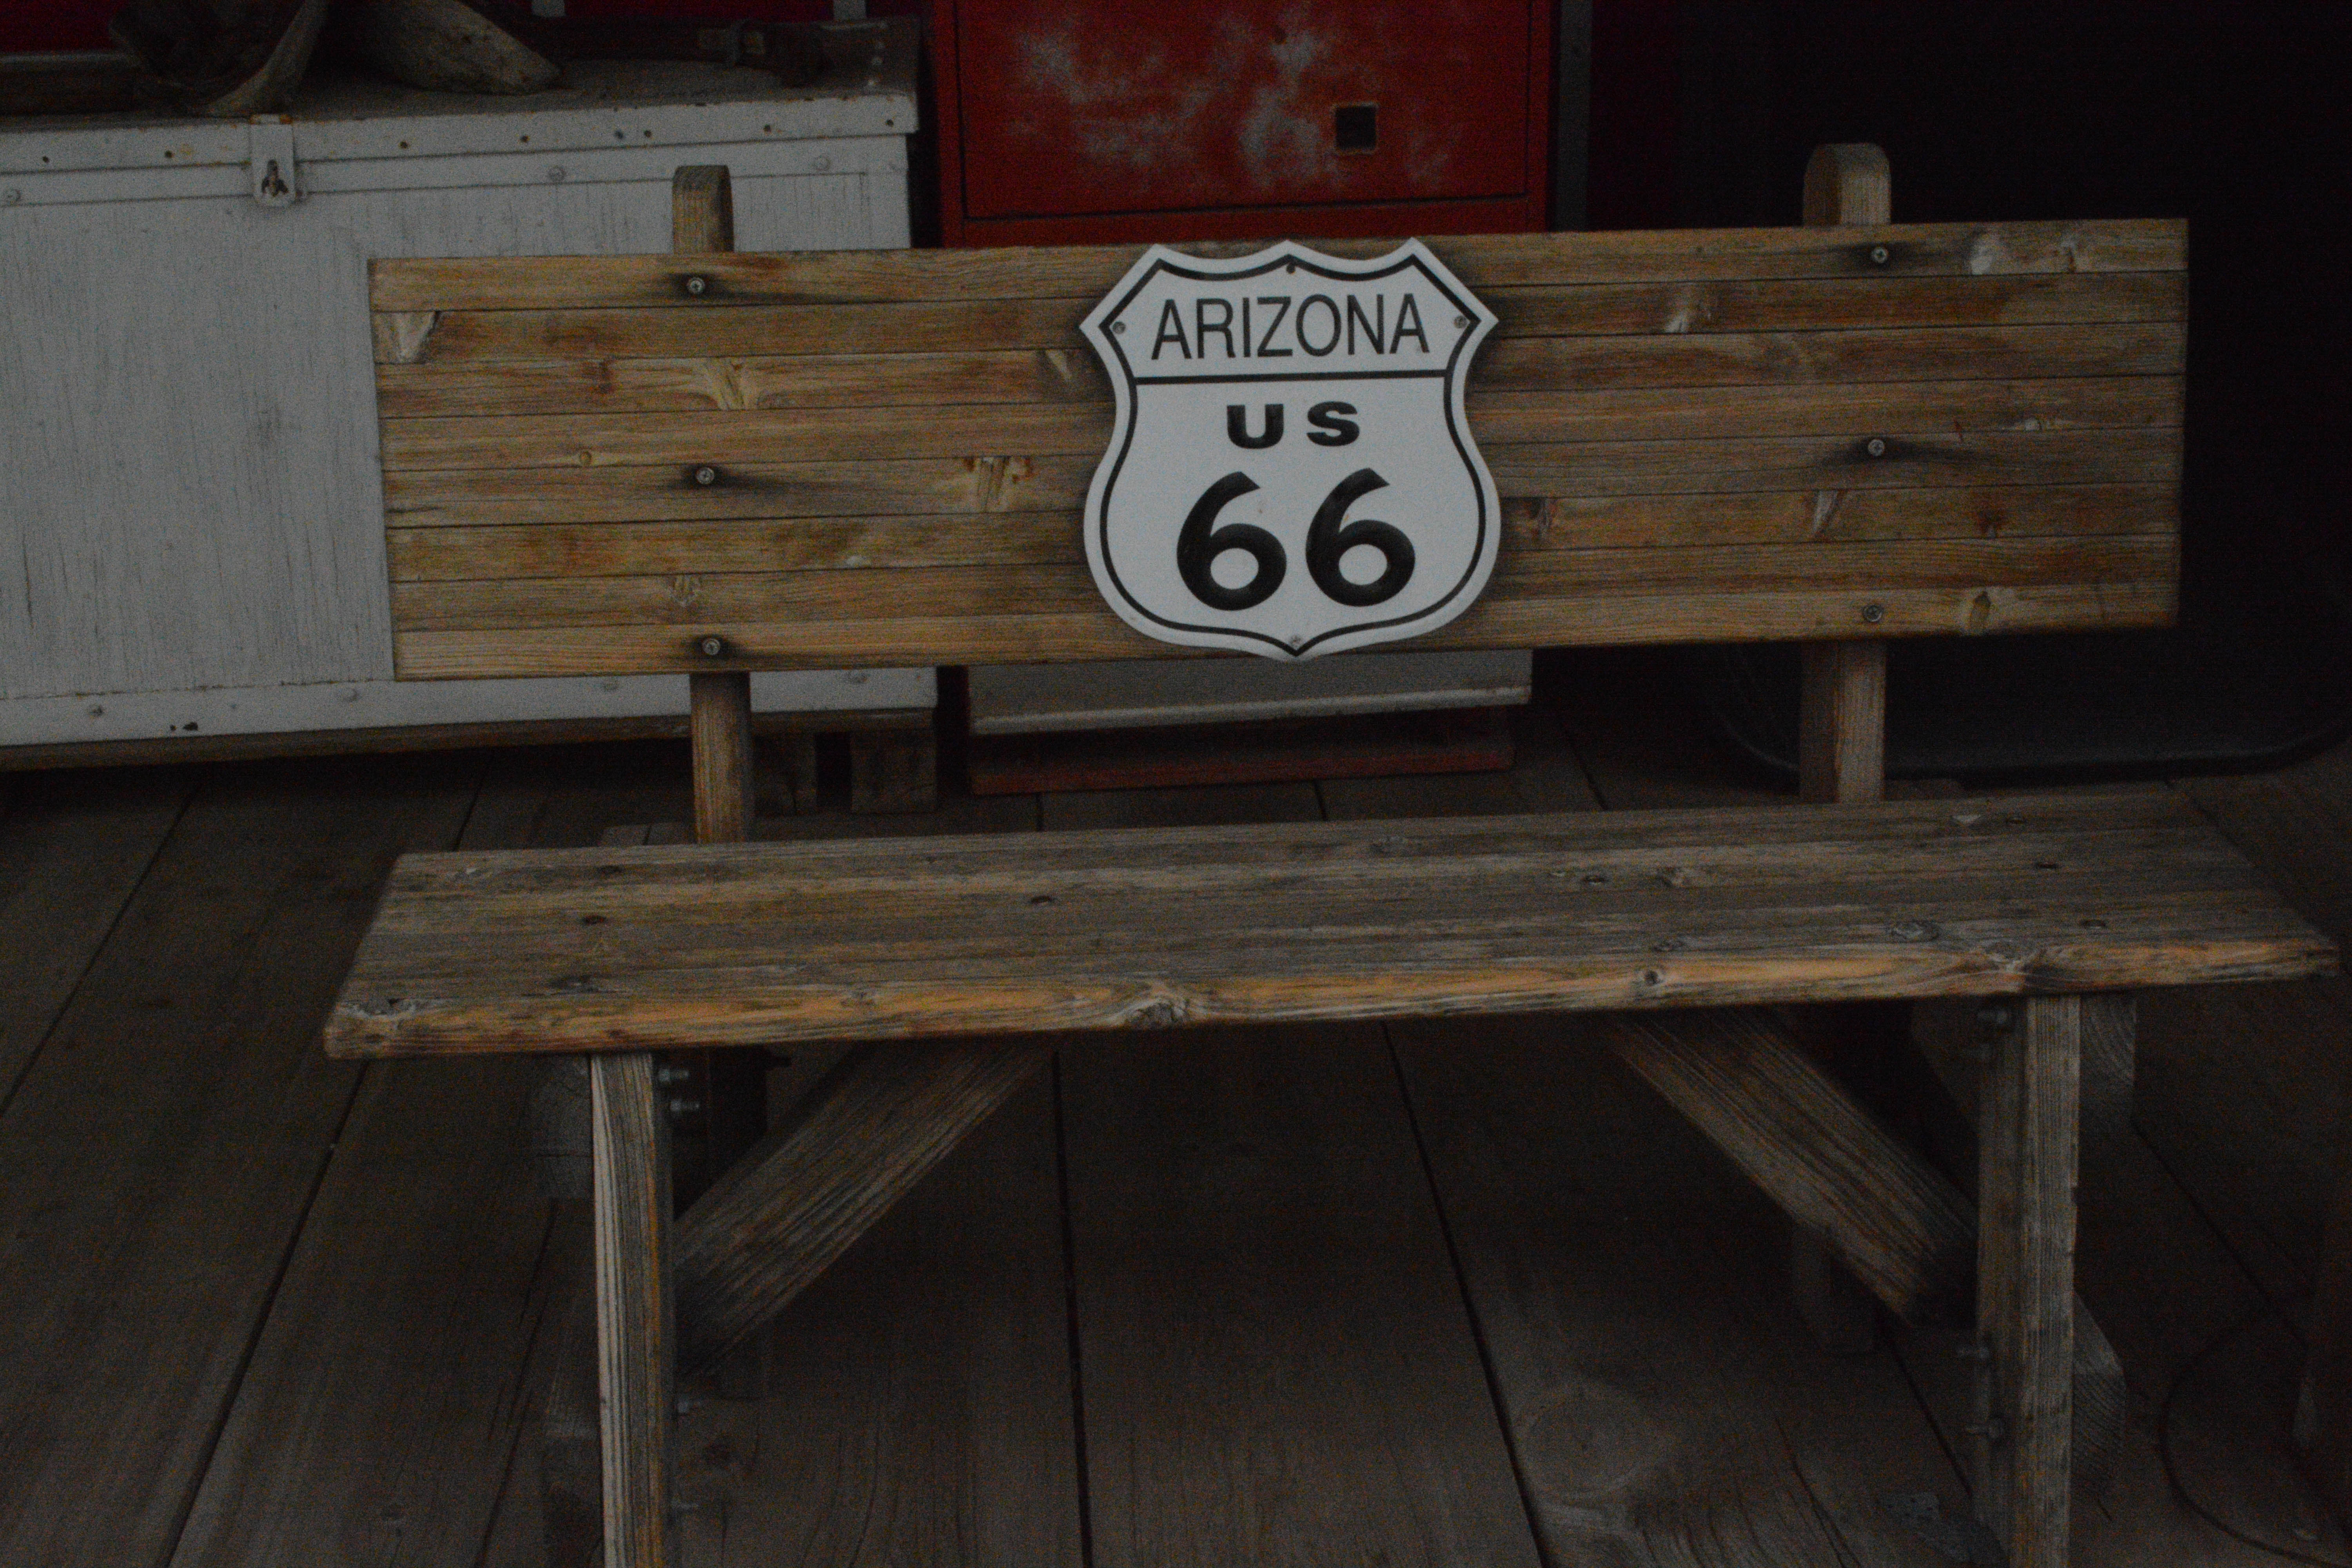
table, wood, floor, furniture, hardwood, man made object